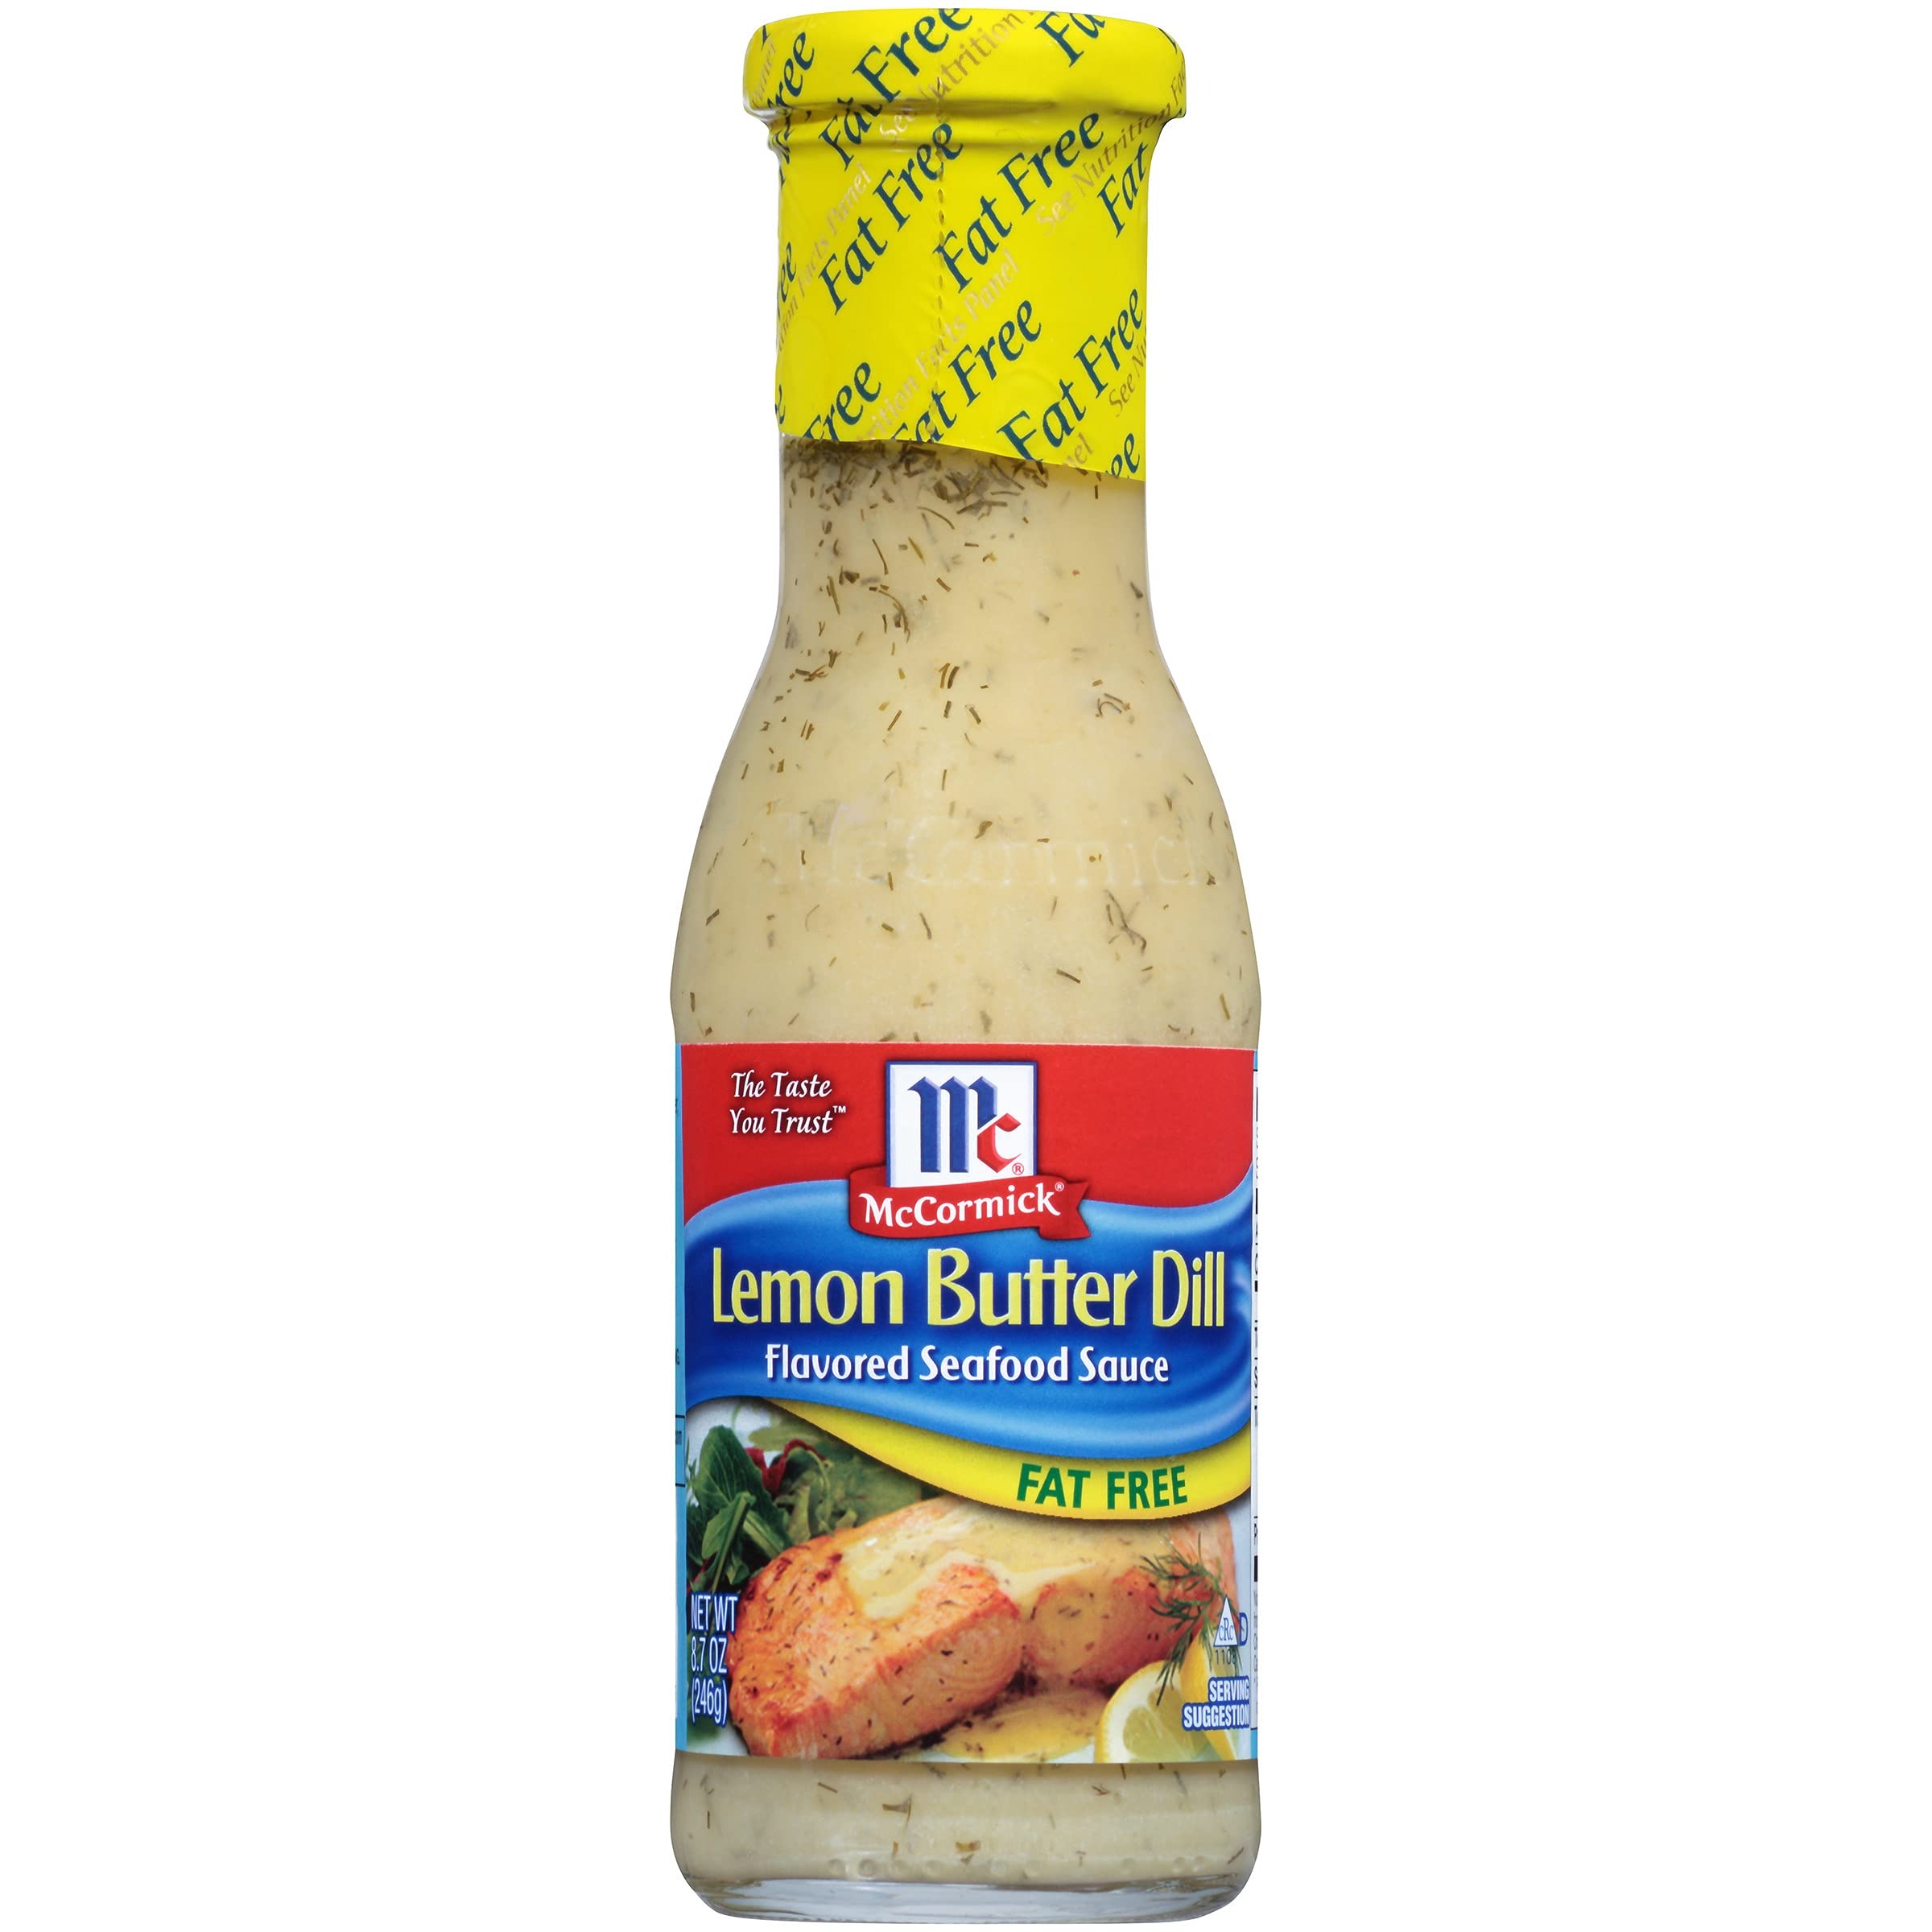
Item Name: McCormick Golden Dipt Fat Free Lemon Butter Dill Sauce, 8.7 oz (Pack of 6)
Bullet Point 1: Delicious with salmon, tilapia, flounder, or cod, peeled shrimp or scallops
Bullet Point 2: Complement seafood's great taste with the right sauce or marinade
Bullet Point 3: Fat free
Bullet Point 4: Packaged in the USA
Bullet Point 5: Create restaurant taste at home
Bullet Point 6: Fat free
Bullet Point 7: Packaged in the USA
Bullet Point 8: Create restaurant taste at home
Value: 50.4
Unit: Ounce

Price: 3.59